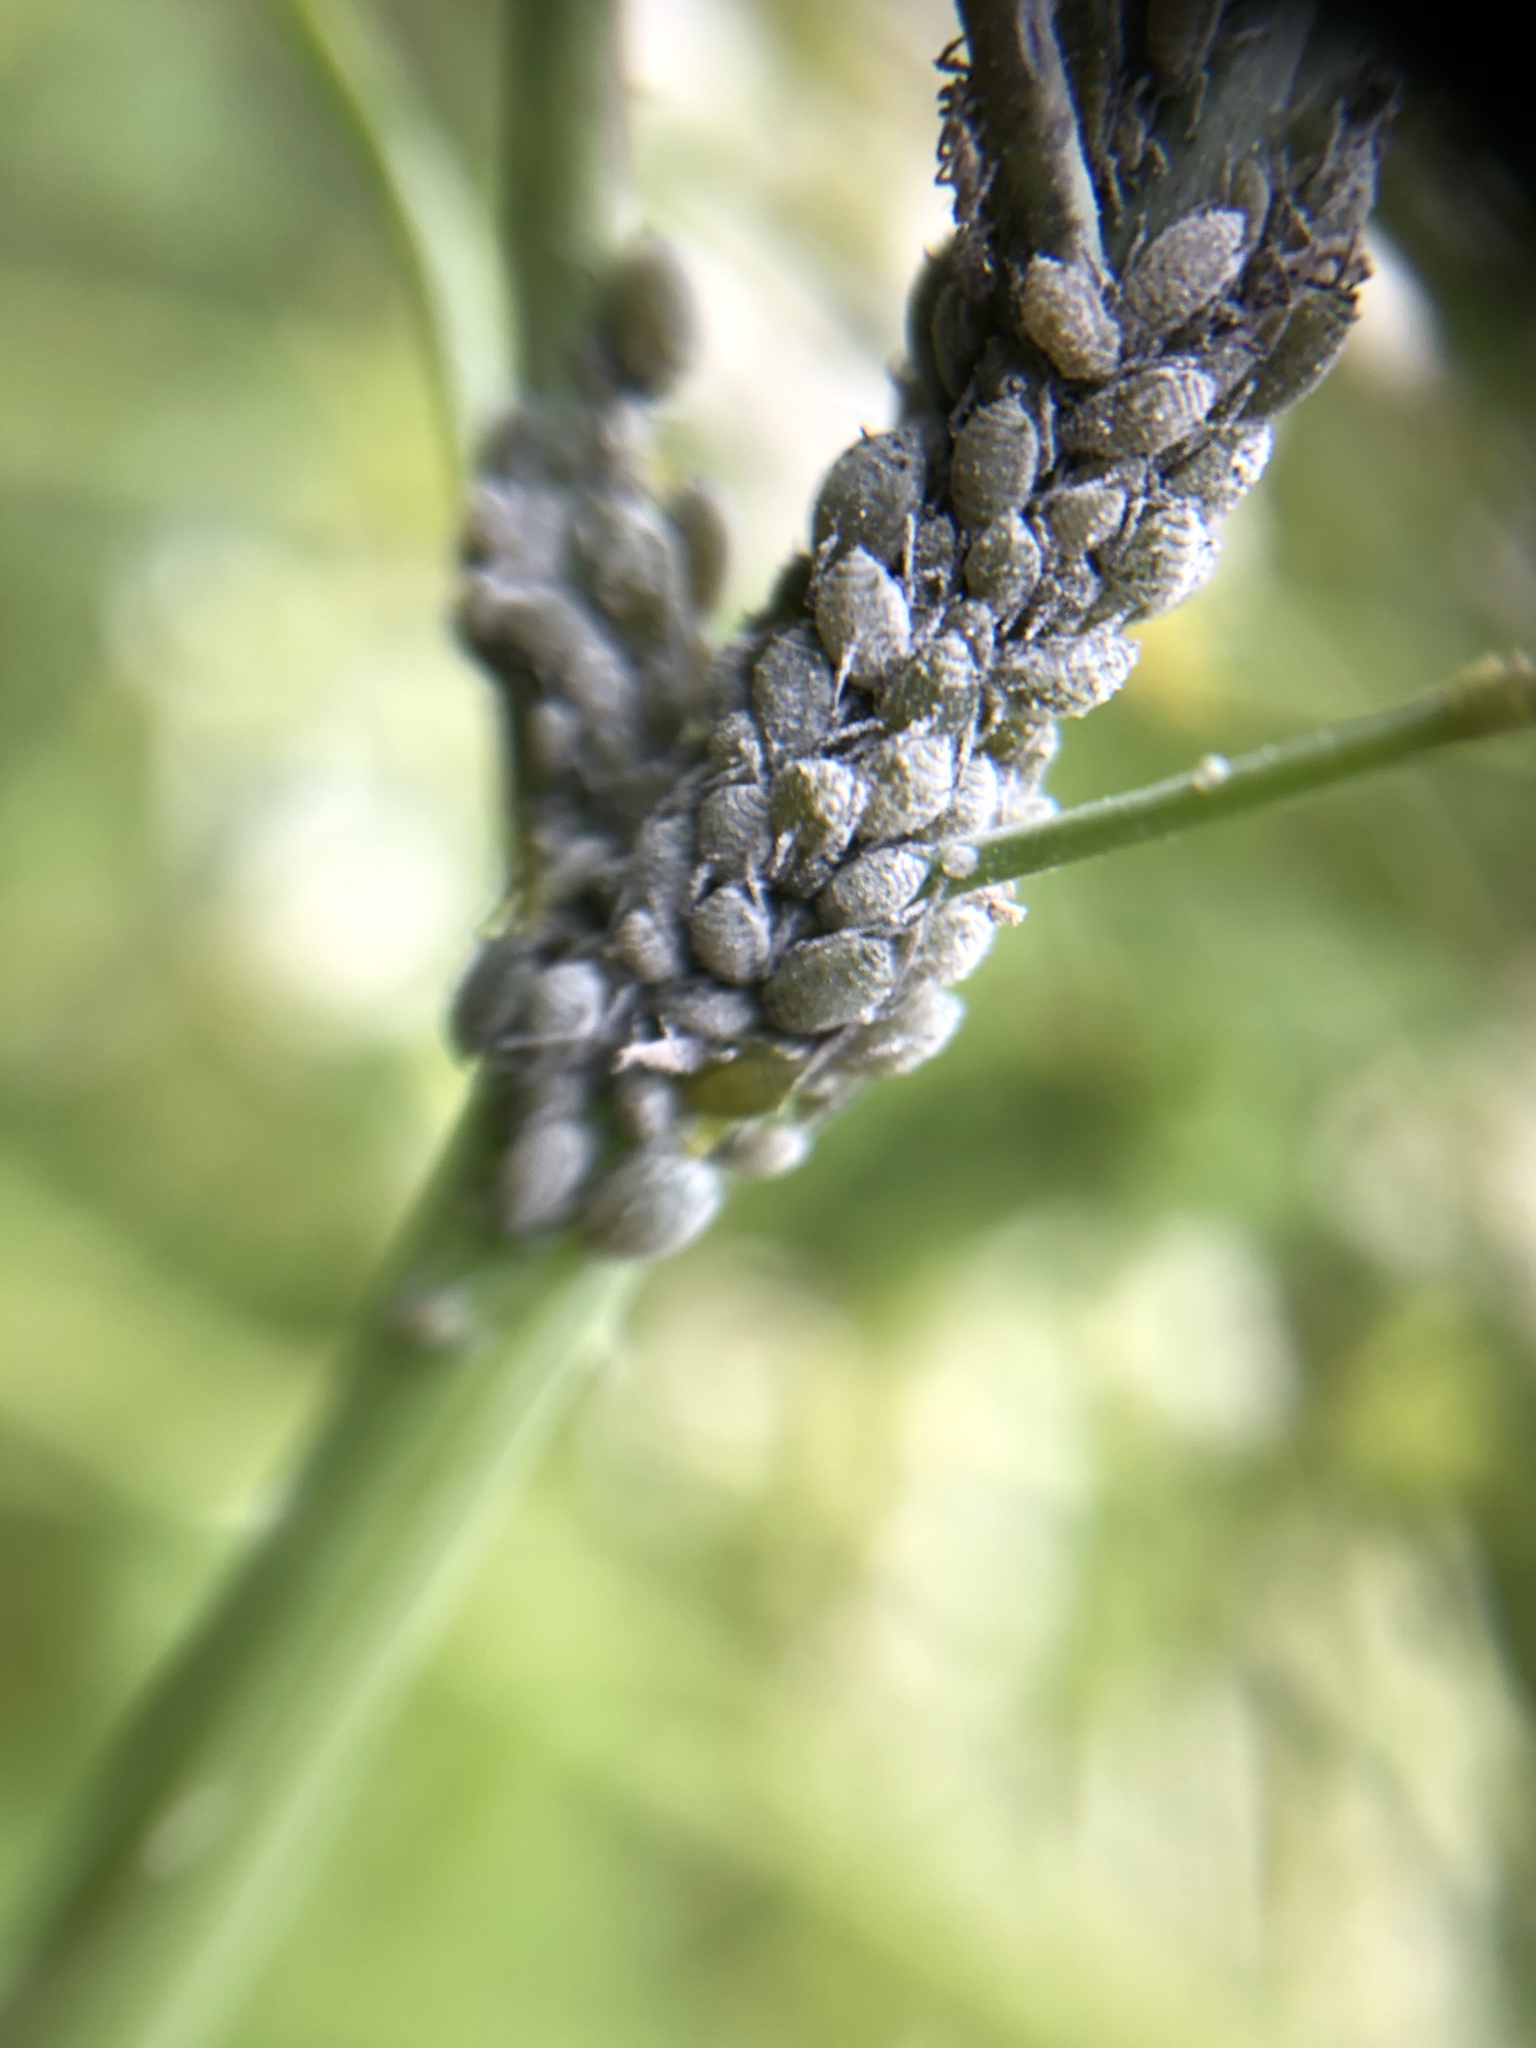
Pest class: cabbage_aphid